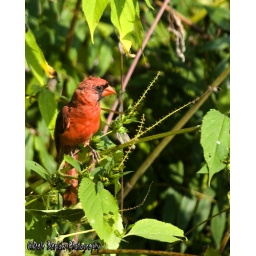
A beautiful red cardinal eating berries from a bush in the yard